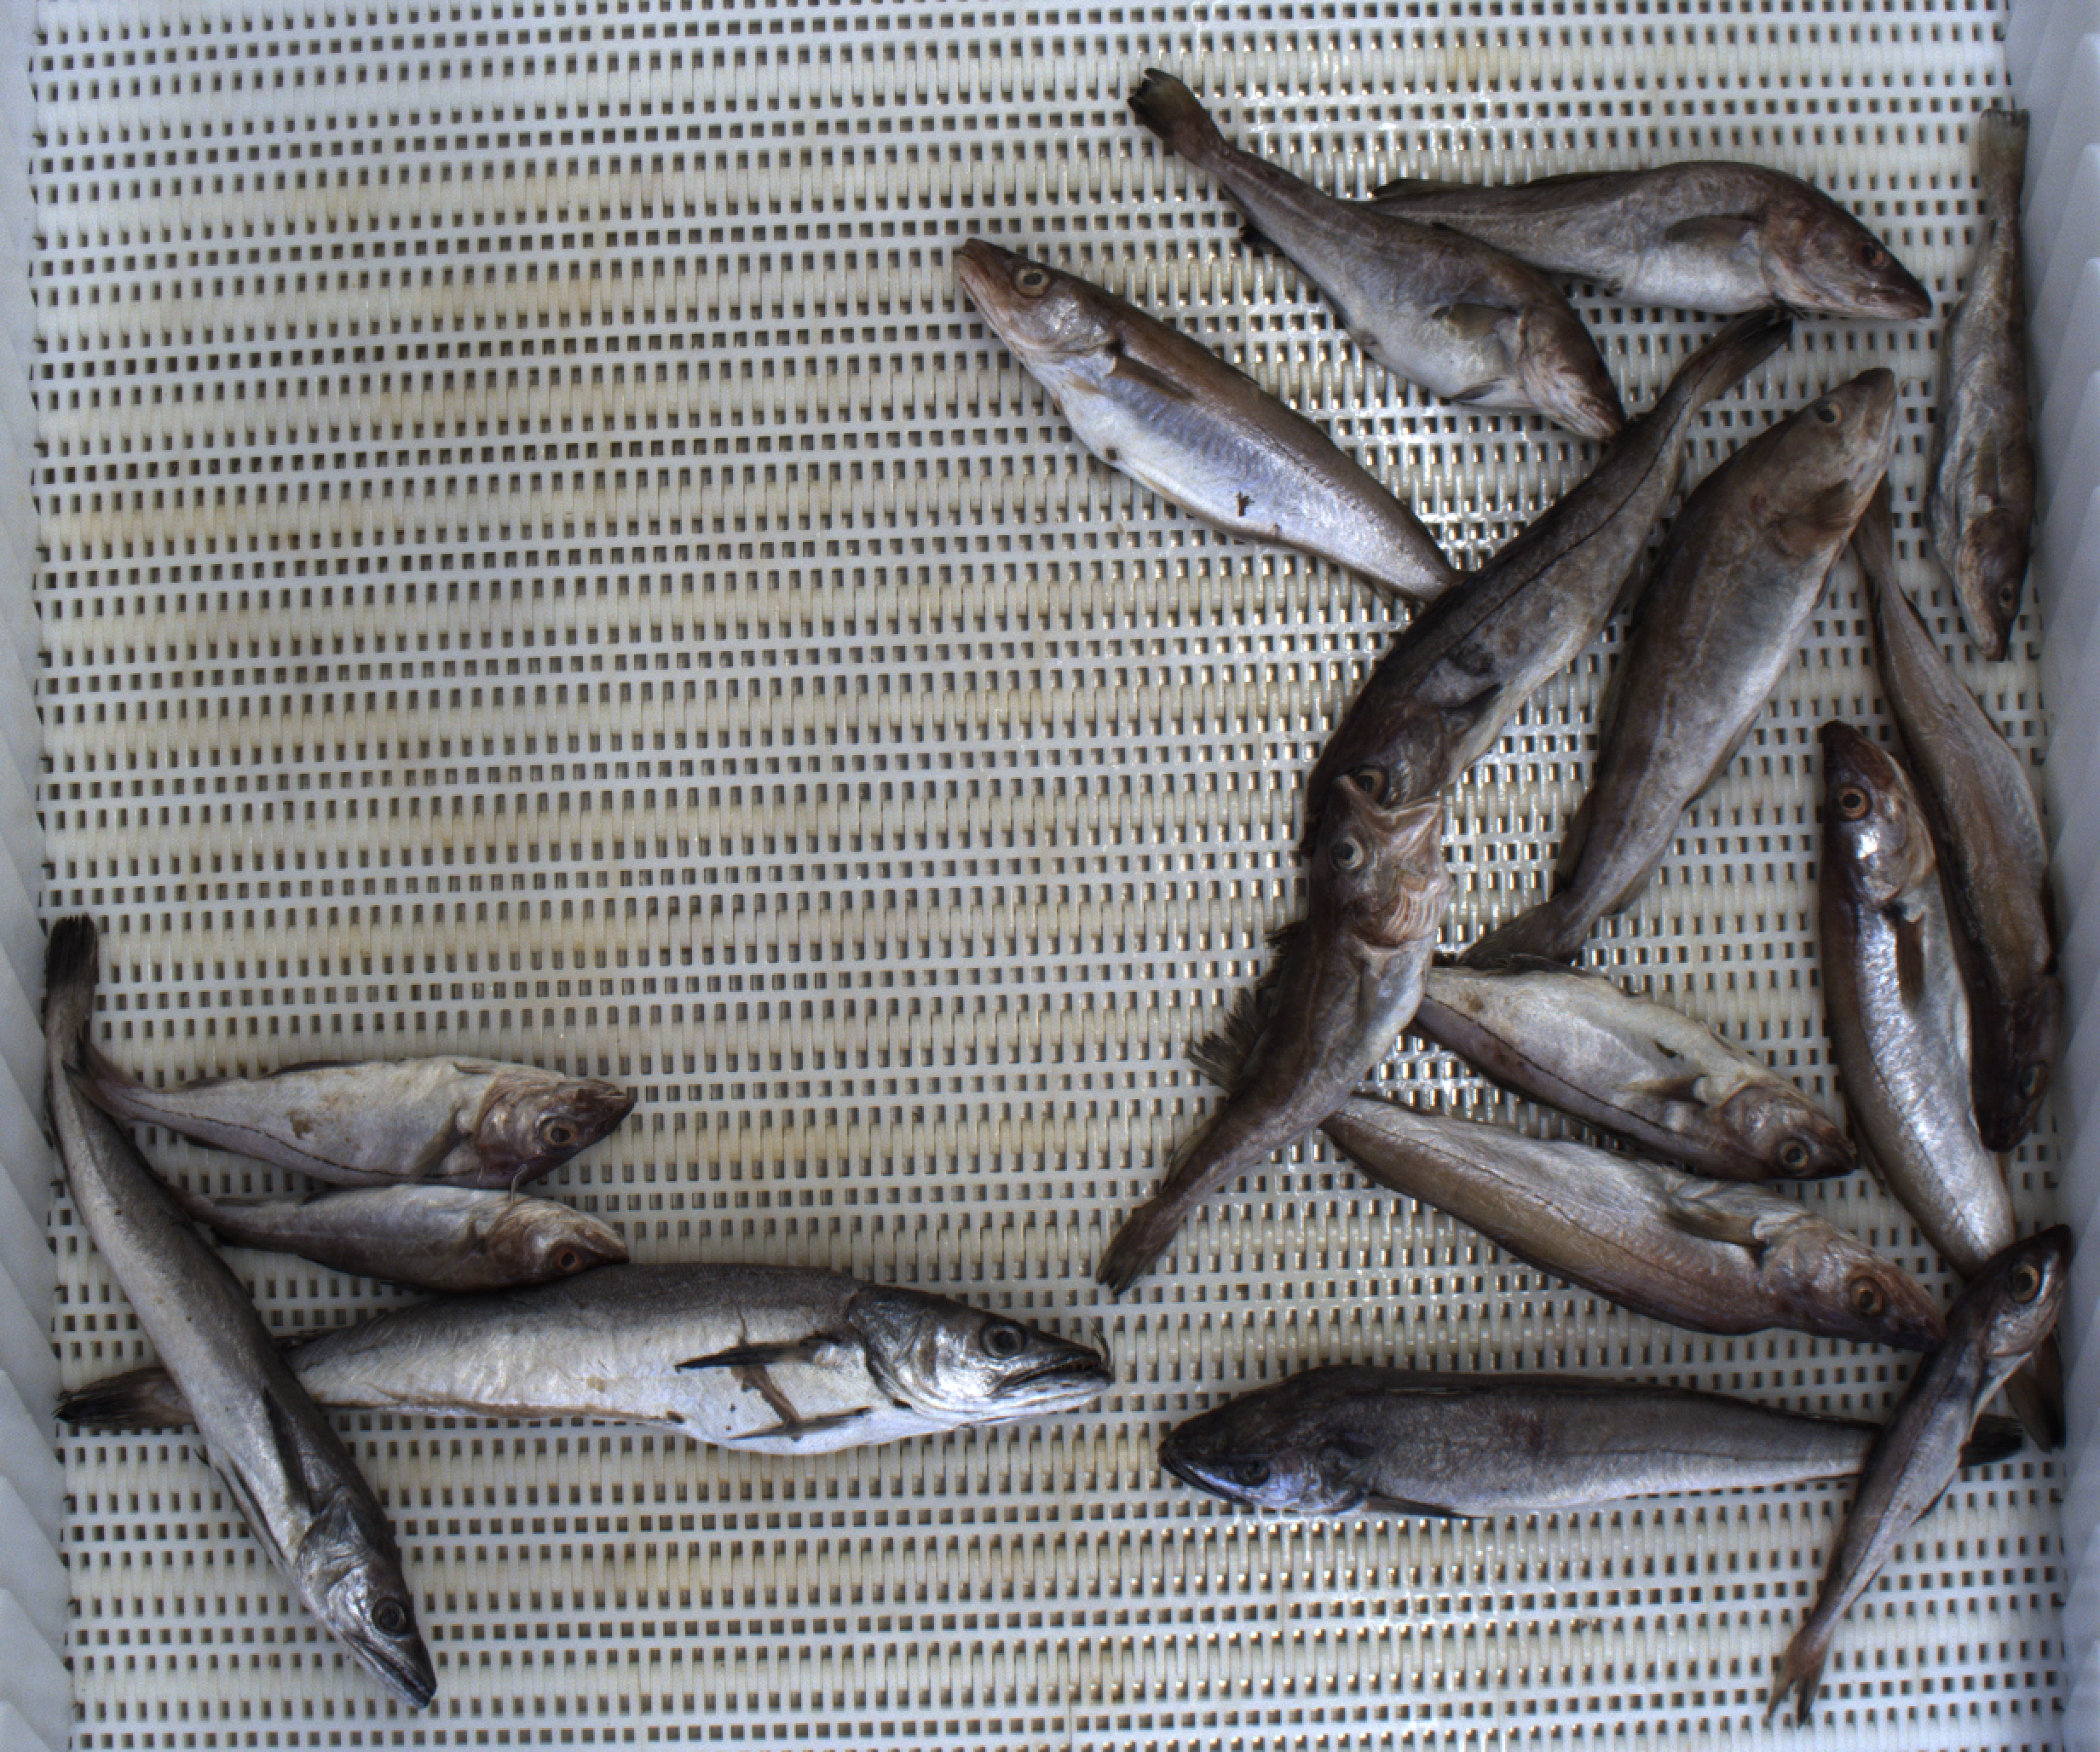
Total fish: 17
Cod: 6
Haddock: 4
Whiting: 4
Hake: 3
Horse mackerel: 0
Saithe: 0
Other: 0